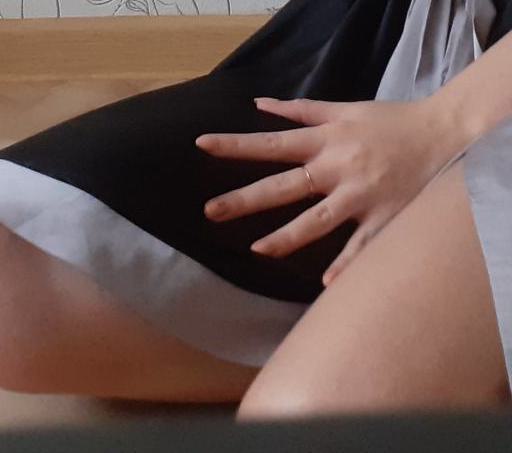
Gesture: no_gesture